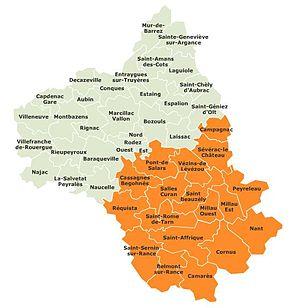
Territoire couvert par la troisième circonscription de l'Aveyron, Midi-Pyrénées, France.
La troisième circonscription de l'Aveyron est représentée dans la XIIIᵉ législature par Arnaud Viala, député du groupe LR.